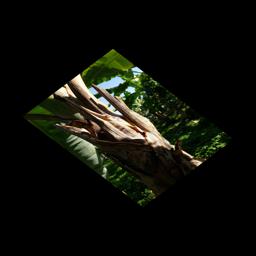
Label: BACTERIAL SOFT ROT